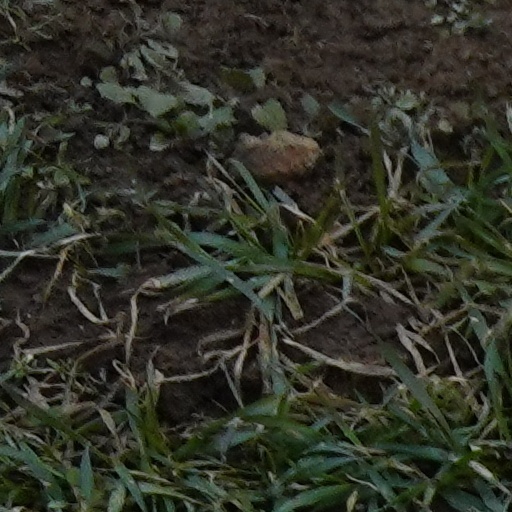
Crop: wheat